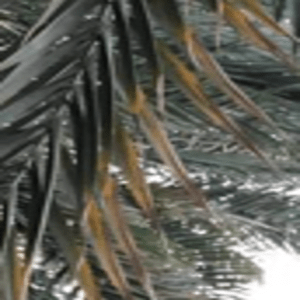
Label: Potassium Deficiency